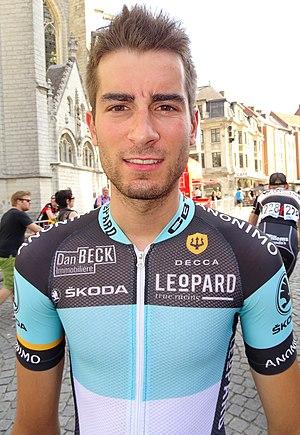
Reportage réalisé le dimanche 23 août à l'occasion du départ et de l'arrivée du Grand Prix Jef Scherens 2015 à Louvain, Belgique.
Massimo Morabito, né le 25 février 1993, est un coureur cycliste luxembourgeois, membre de l'équipe Leopard. Il remporte en 2014 le titre de champion du Luxembourg de cyclo-cross des moins de 23 ans.